Barmaid (film)

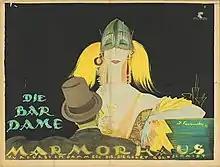

Barmaid is a 1922 German silent film directed by Johannes Guter and starring Xenia Desni, Paul Hartmann, and Charlotte Ander.